Rufus and Amanda Black House

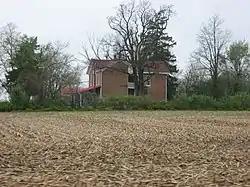
Rufus and Amanda Black House, April 2014

Rufus and Amanda Black House is a historic home located in Sugar Creek Township, Hancock County, Indiana. It was built about 1870, and is a two-story, L-shaped, Italianate style brick dwelling. It features an original two-story porch.